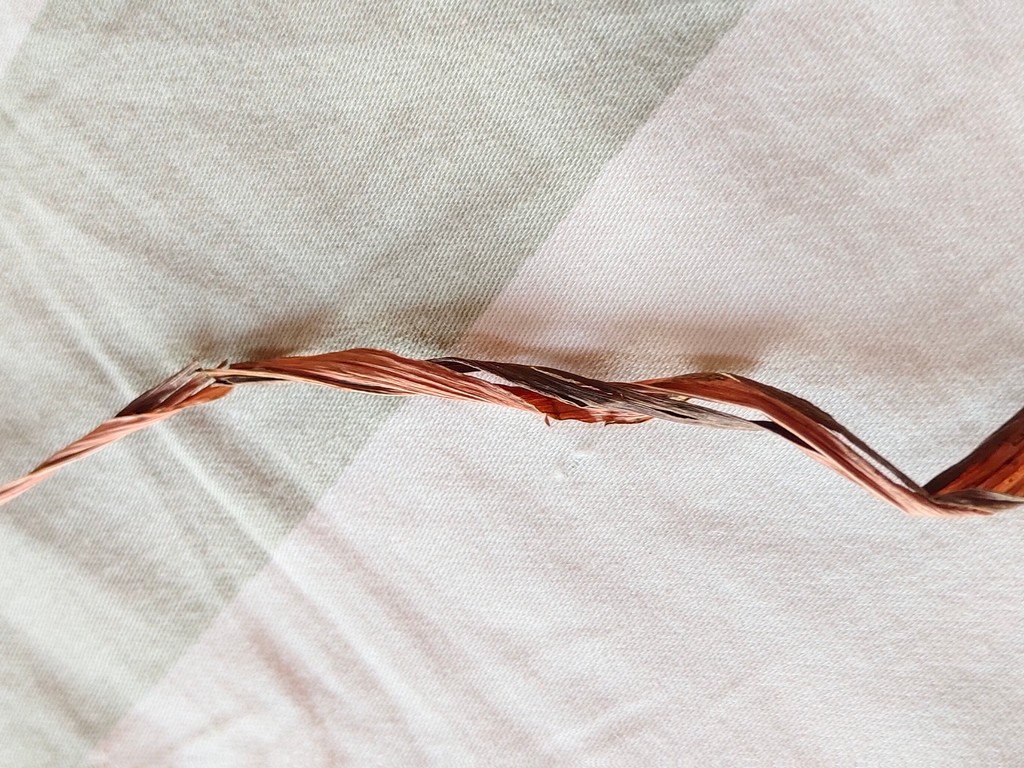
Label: Dried